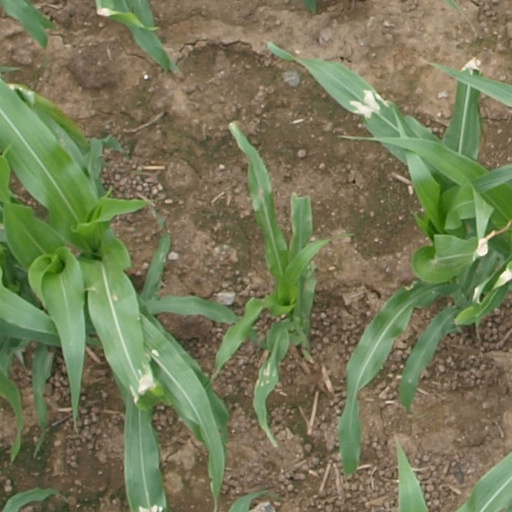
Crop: maize; corn